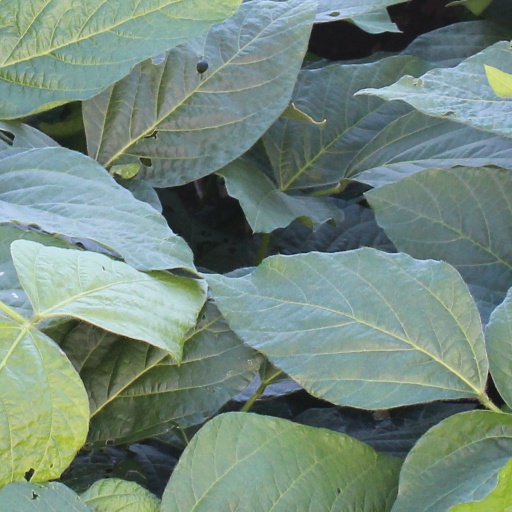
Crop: soybean